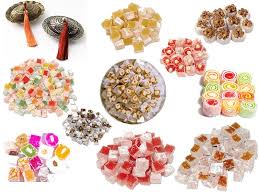
Yemek: lokum